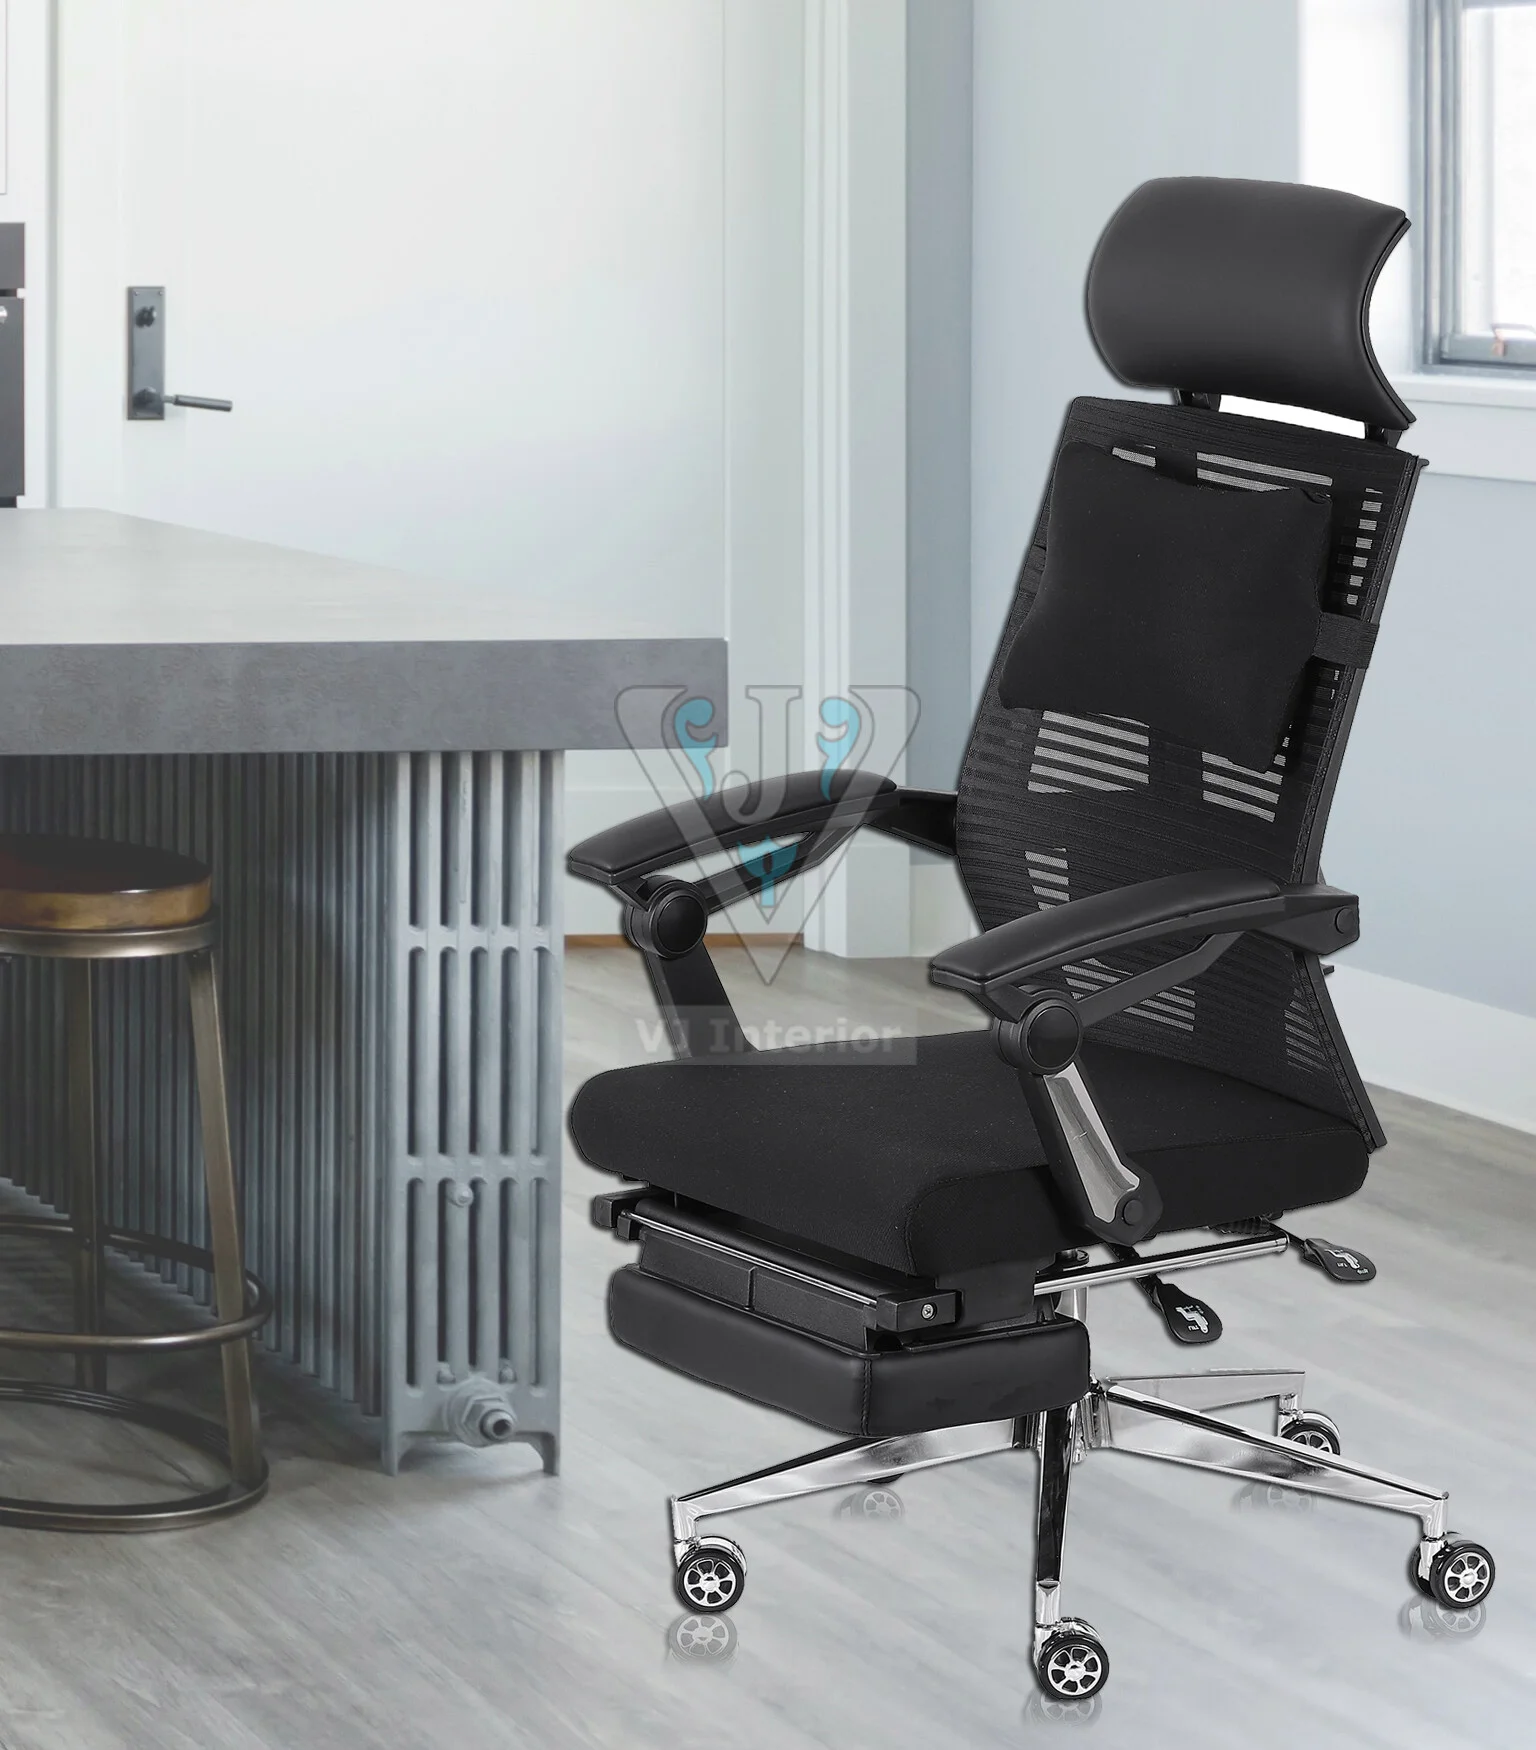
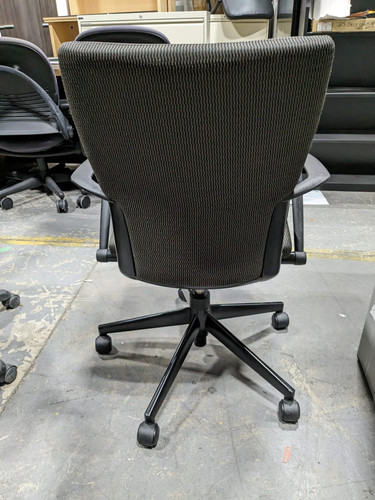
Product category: items_chair
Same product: no